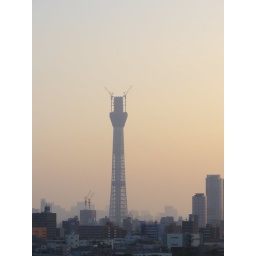
Tokyo sky tree under construction.